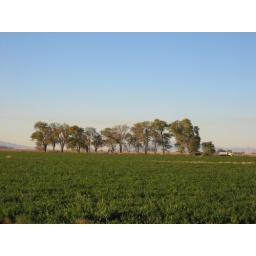
Yellow truck in a field